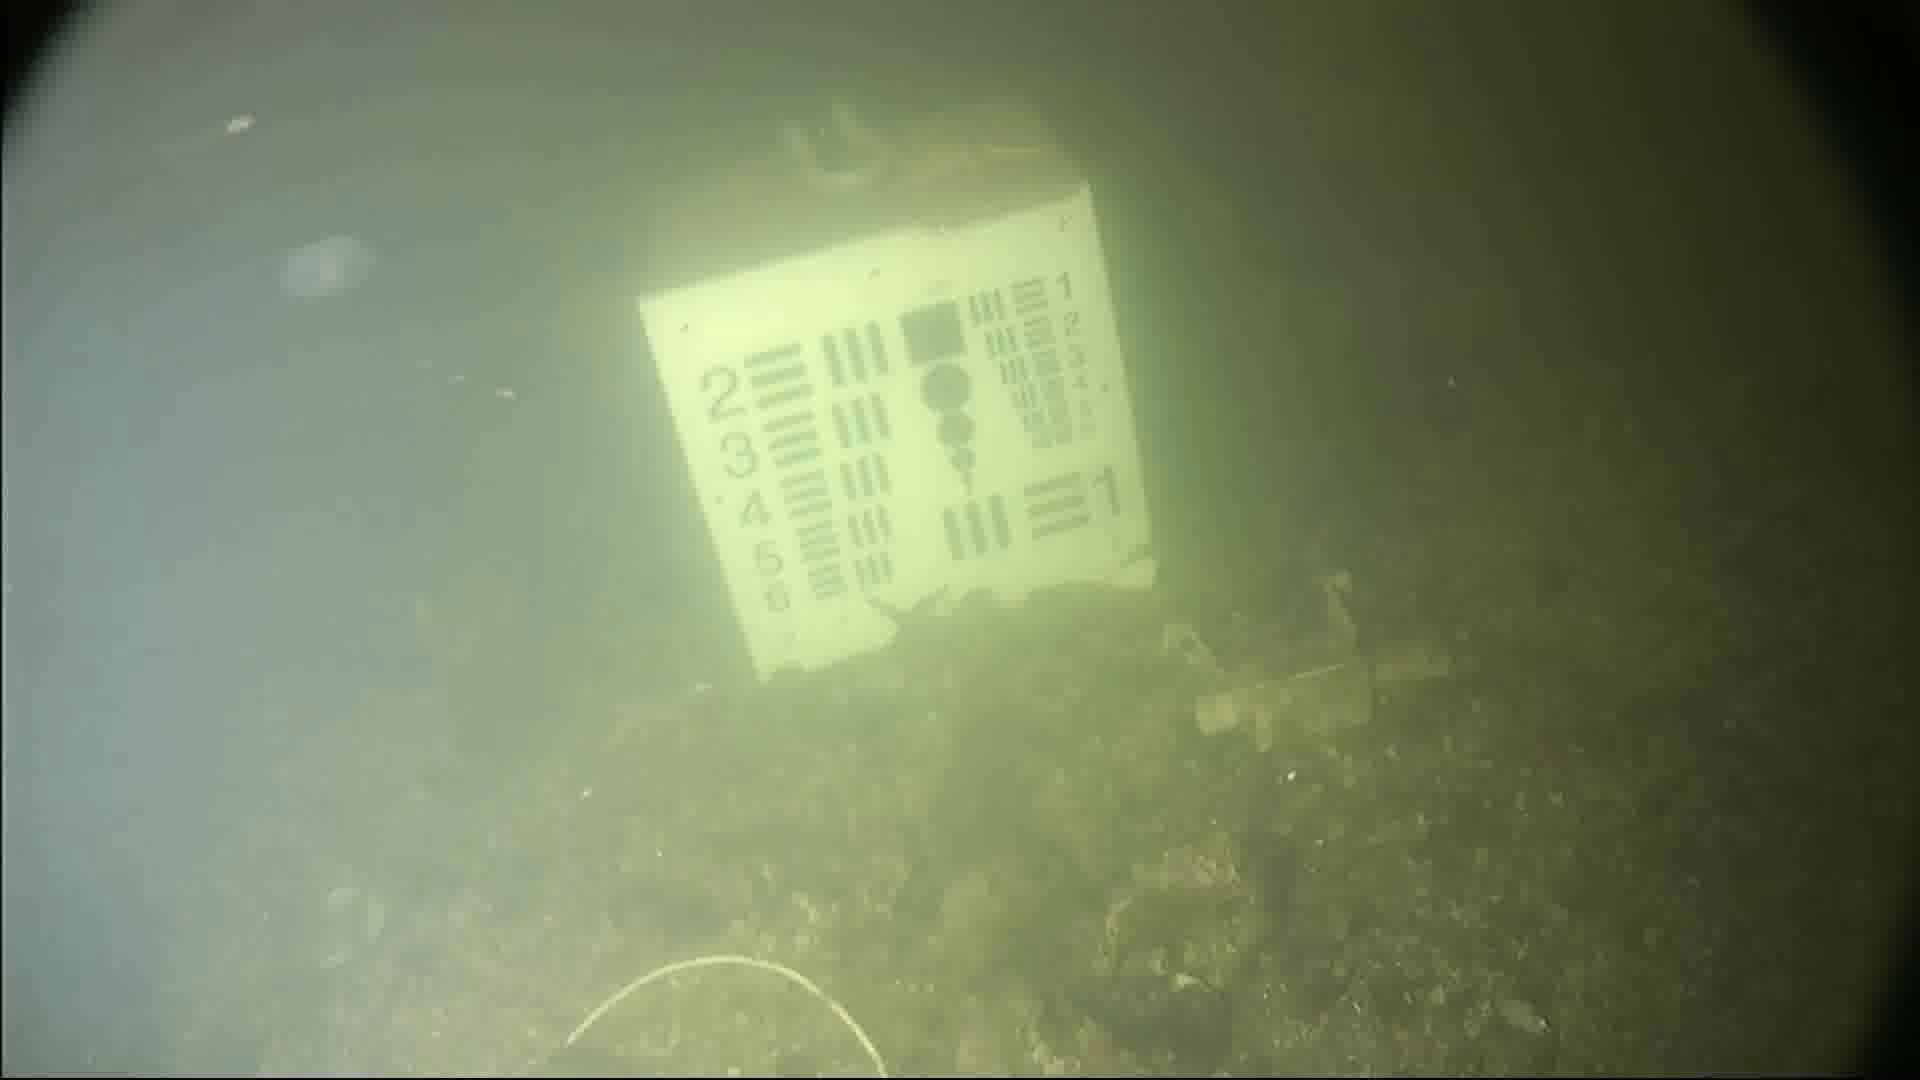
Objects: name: jellyfish
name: starfish